Walter Gould

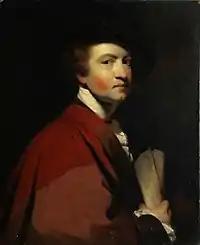
Self-portrait, in imitation of Joshua Reynolds (1849)

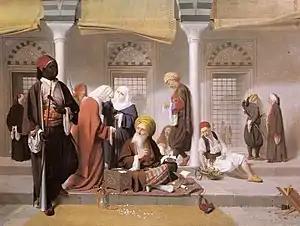
The Public Scribe

Walter Gould (1829 in Philadelphia – 1893 in Florence) was an American painter; known for his Orientalist scenes. He also painted landscapes, portraits and still-lifes.